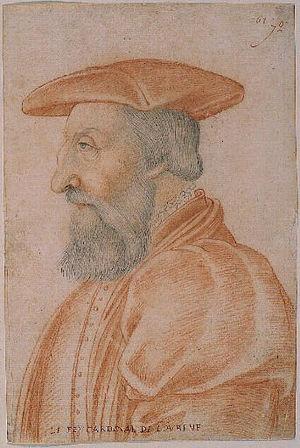
Jean de Lorraine (1498-1550)
L'Histoire du christianisme à Lyon retrace presque deux millénaires de présence de cette religion dans la ville de Lyon. La première mention de la présence de la religion révélée date du IIᵉ siècle et décrit les évènements menant aux martyrs de Lyon.
L'histoire de Lyon inventorie, étudie et interprète l'ensemble des événements du passé liés à cette ville.
La Renaissance à Lyon concerne l'histoire de la cité lyonnaise durant la Renaissance.
L'évêque de Nantes est à la tête du diocèse catholique français de Nantes, en Bretagne. Le diocèse couvre le département de Loire-Atlantique. L'évêque de Nantes siège dans la Cathédrale Saint-Pierre-et-Saint-Paul située dans la cité de Nantes. L'évêché de Nantes est suffragant de l'archevêché de Tours jusqu'en 2003, puis de l'archevêché de Rennes à partir de cette date. La création de l'évêché remonte au IVᵉ siècle.
Cette page concerne les événements qui se sont produits au quinzième siècle en Lorraine.
Jean de Lorraine est un cardinal français et l'un des favoris les plus intimes du roi François Iᵉʳ.